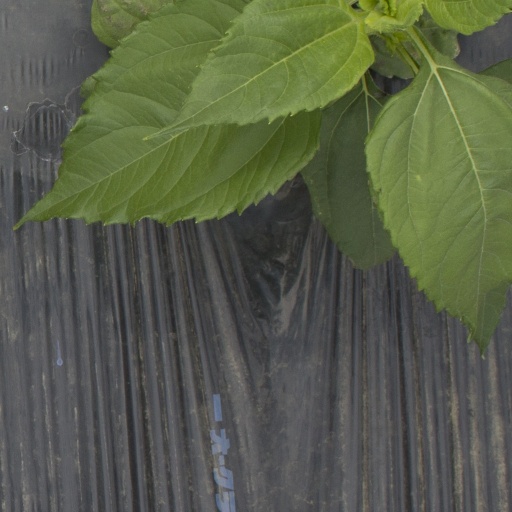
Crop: Jerusalem artichoke